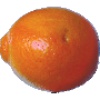
Label: Tangelo 1